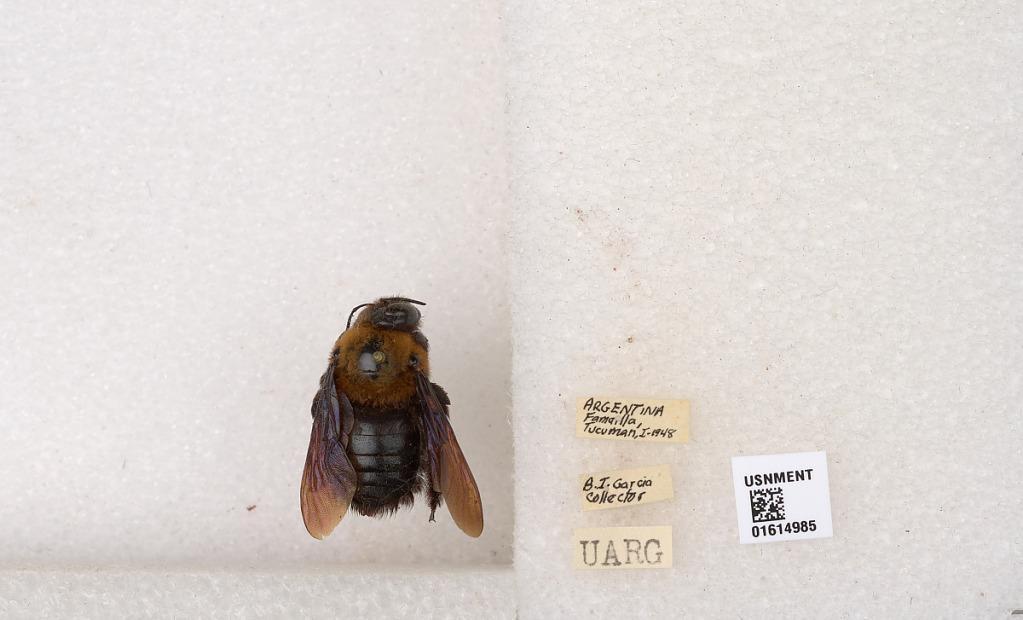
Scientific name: Xylocopa (Neoxylocopa) tacanensis Moure
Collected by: B. Garcia
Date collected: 1948-1-1
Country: Argentina
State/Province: Tucuman
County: Famailla
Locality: Famailla